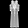
Label: Dress